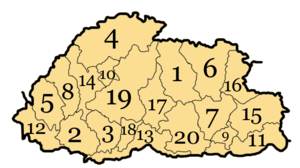
Le dzong du Bhoutan est un monastère-forteresse bouddhiste caractéristique du Bhoutan.